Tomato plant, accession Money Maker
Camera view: bottom (45 deg); turntable rotation: 270 degrees
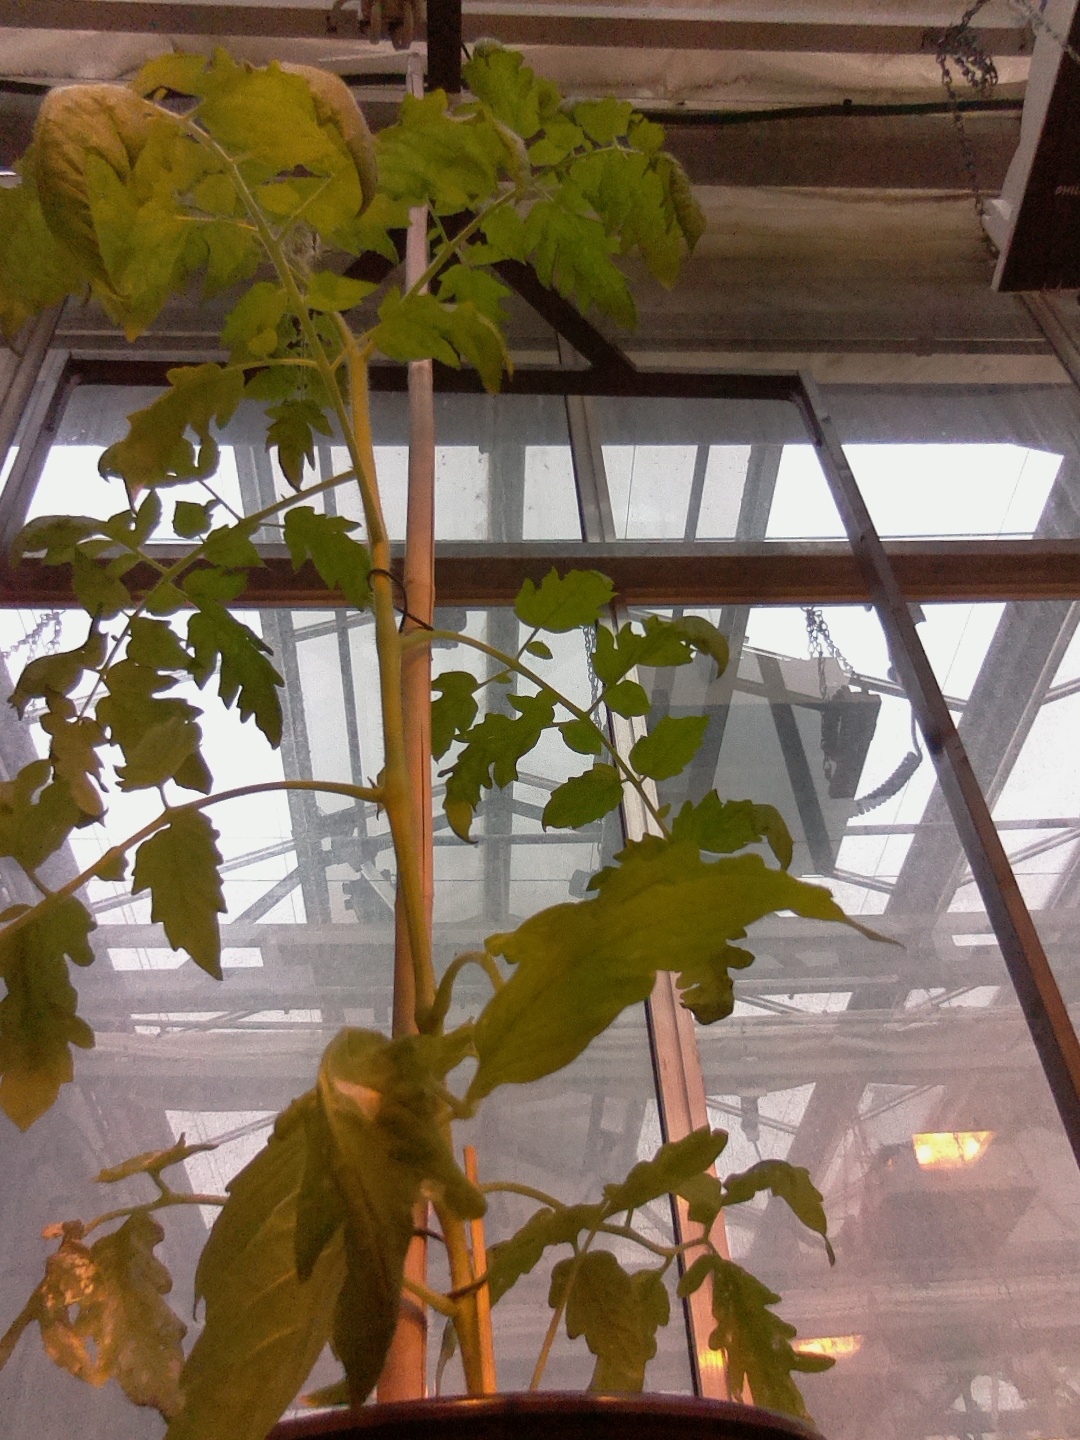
BBCH growth stage 54: 4 inflorescences visible